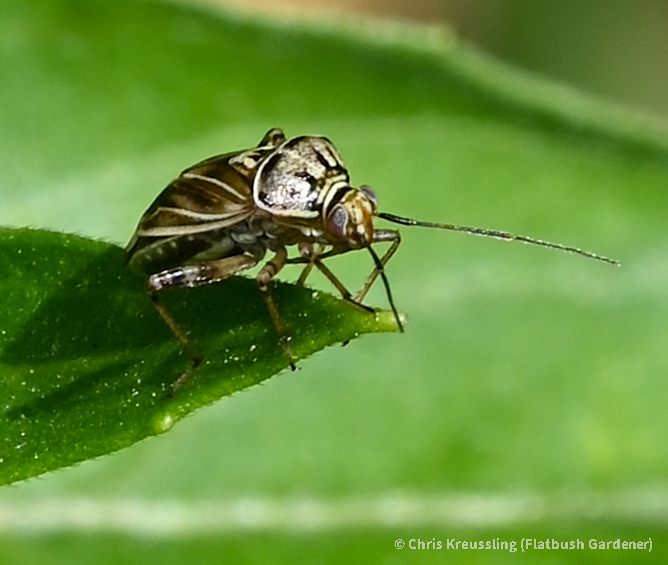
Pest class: lygus_bug